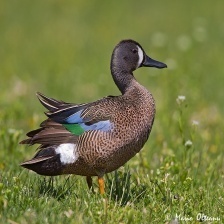
Species: TEAL DUCK
Scientific name: ANAS CRECCA
ImageNet parent category: drake